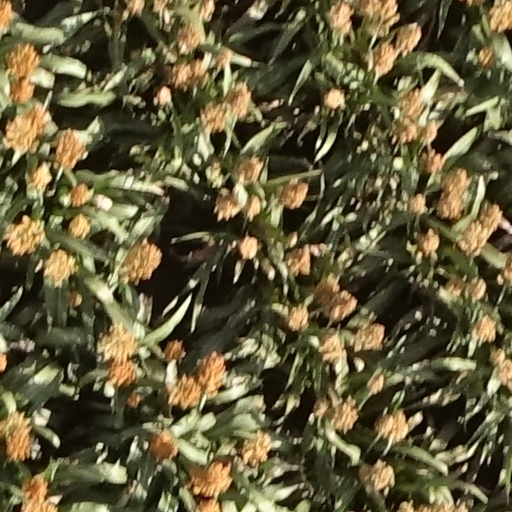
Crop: sorghum